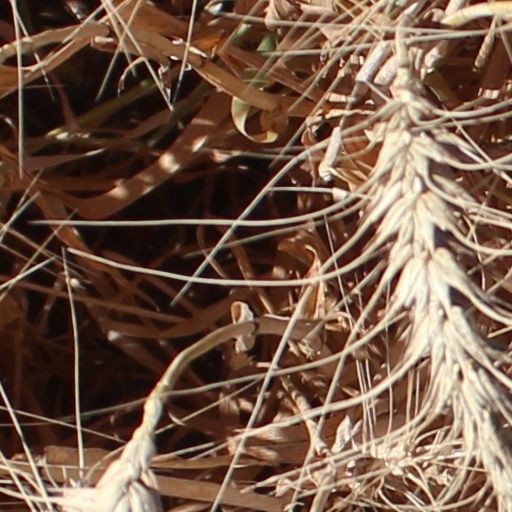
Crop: wheat